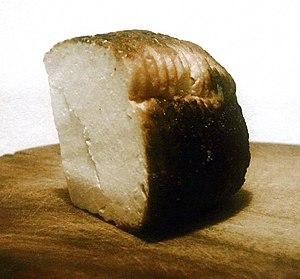
Cet article recense les fromages d'Italie.
Ricotta est l'appellation usuelle d'une préparation laitière d'origine italienne de fromage à pâte fraîche disponible dans presque toutes les régions d'Italie.